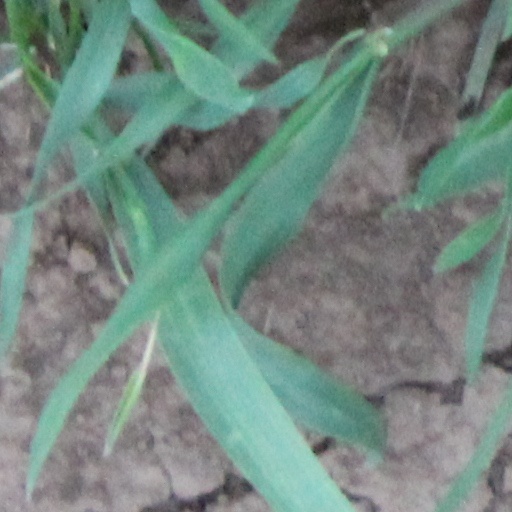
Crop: wheat